Snake Island (Ukraine)

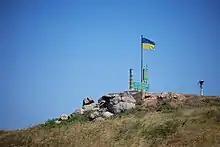
Snake Island with Ukrainian flag in August 2021

The Greeks during the Ottoman Empire renamed it Fidonisi ('Snake Island') and the island gave its name to the naval Battle of Fidonisi, fought between the Ottoman and Russian fleets in 1788, during the course of the Russo-Turkish War of 1787–1792.